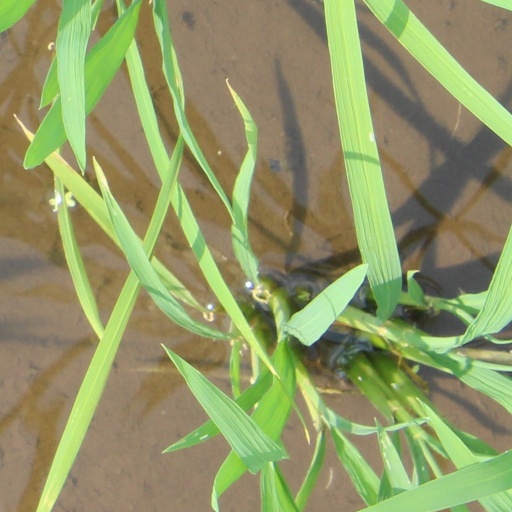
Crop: rice